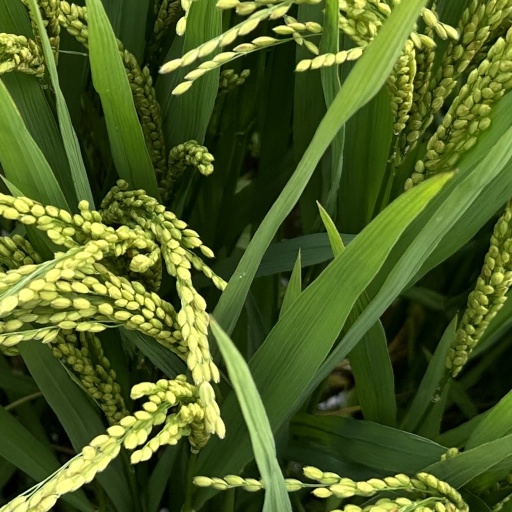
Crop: rice